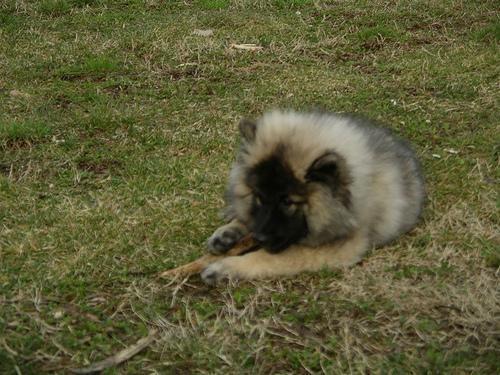
keeshond